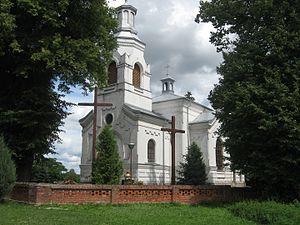
Chłopków est un village polonais de la gmina de Platerów dans la powiat de Łosice de la voïvodie de Mazovie dans le centre-est de la Pologne.